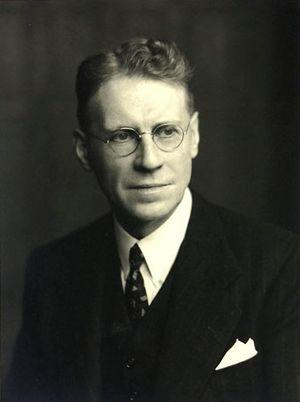
James Lorimer Ilsley, né le 3 janvier 1894 et mort le 14 janvier 1967 à Halifax au Canada, est un homme politique canadien qui fut le 17ᵉ Ministre des Finances de son pays du 8 juillet 1940 au 10 décembre 1946.